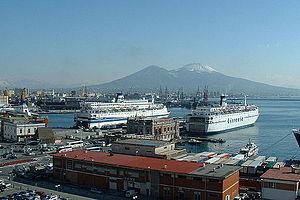
Le Corniaud est un film comique franco-italo-espagnol réalisé par Gérard Oury, sorti en 1965.